Arctic hare

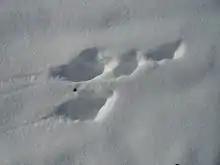
Arctic hare footprints on the snow

The white fur of Arctic hares, in addition to their camouflage benefits in the winter, have a high reflectance which may prevent excessive heat gain during the day. Behaviorally, the Arctic hare keeps warm in winter using body orientation, posture, and seeking or digging shelter. When resting, Arctic hares maintain a nearly spherical shape and typically stay in groups, but do not huddle. If the rabbits are solitary, they often rest in the shelter of large rocks protecting them from the wind and staying out of sight of predators. In addition to rocks, Arctic hares also find shelter in other natural shelters such as snowdrifts, man-made structures, and even digging their own burrows in snowdrifts up to 188 cm in length.